New Deer

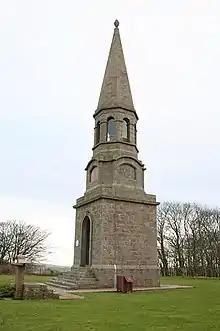
The Culsh Monument

Stands on a hill to the north of the village and commemorates William Dingwall Fordyce. Local Brucklay estate landlord, Fordyce was an Aberdeenshire MP. Constructed in 1877, the monument is high and was designed by James Matthews. Situated at the highest point in New Deer, above sea level, it is prominent on the skyline on all major approaches to the town. Historic Scotland designated it as a Category B listed building in April 1971.